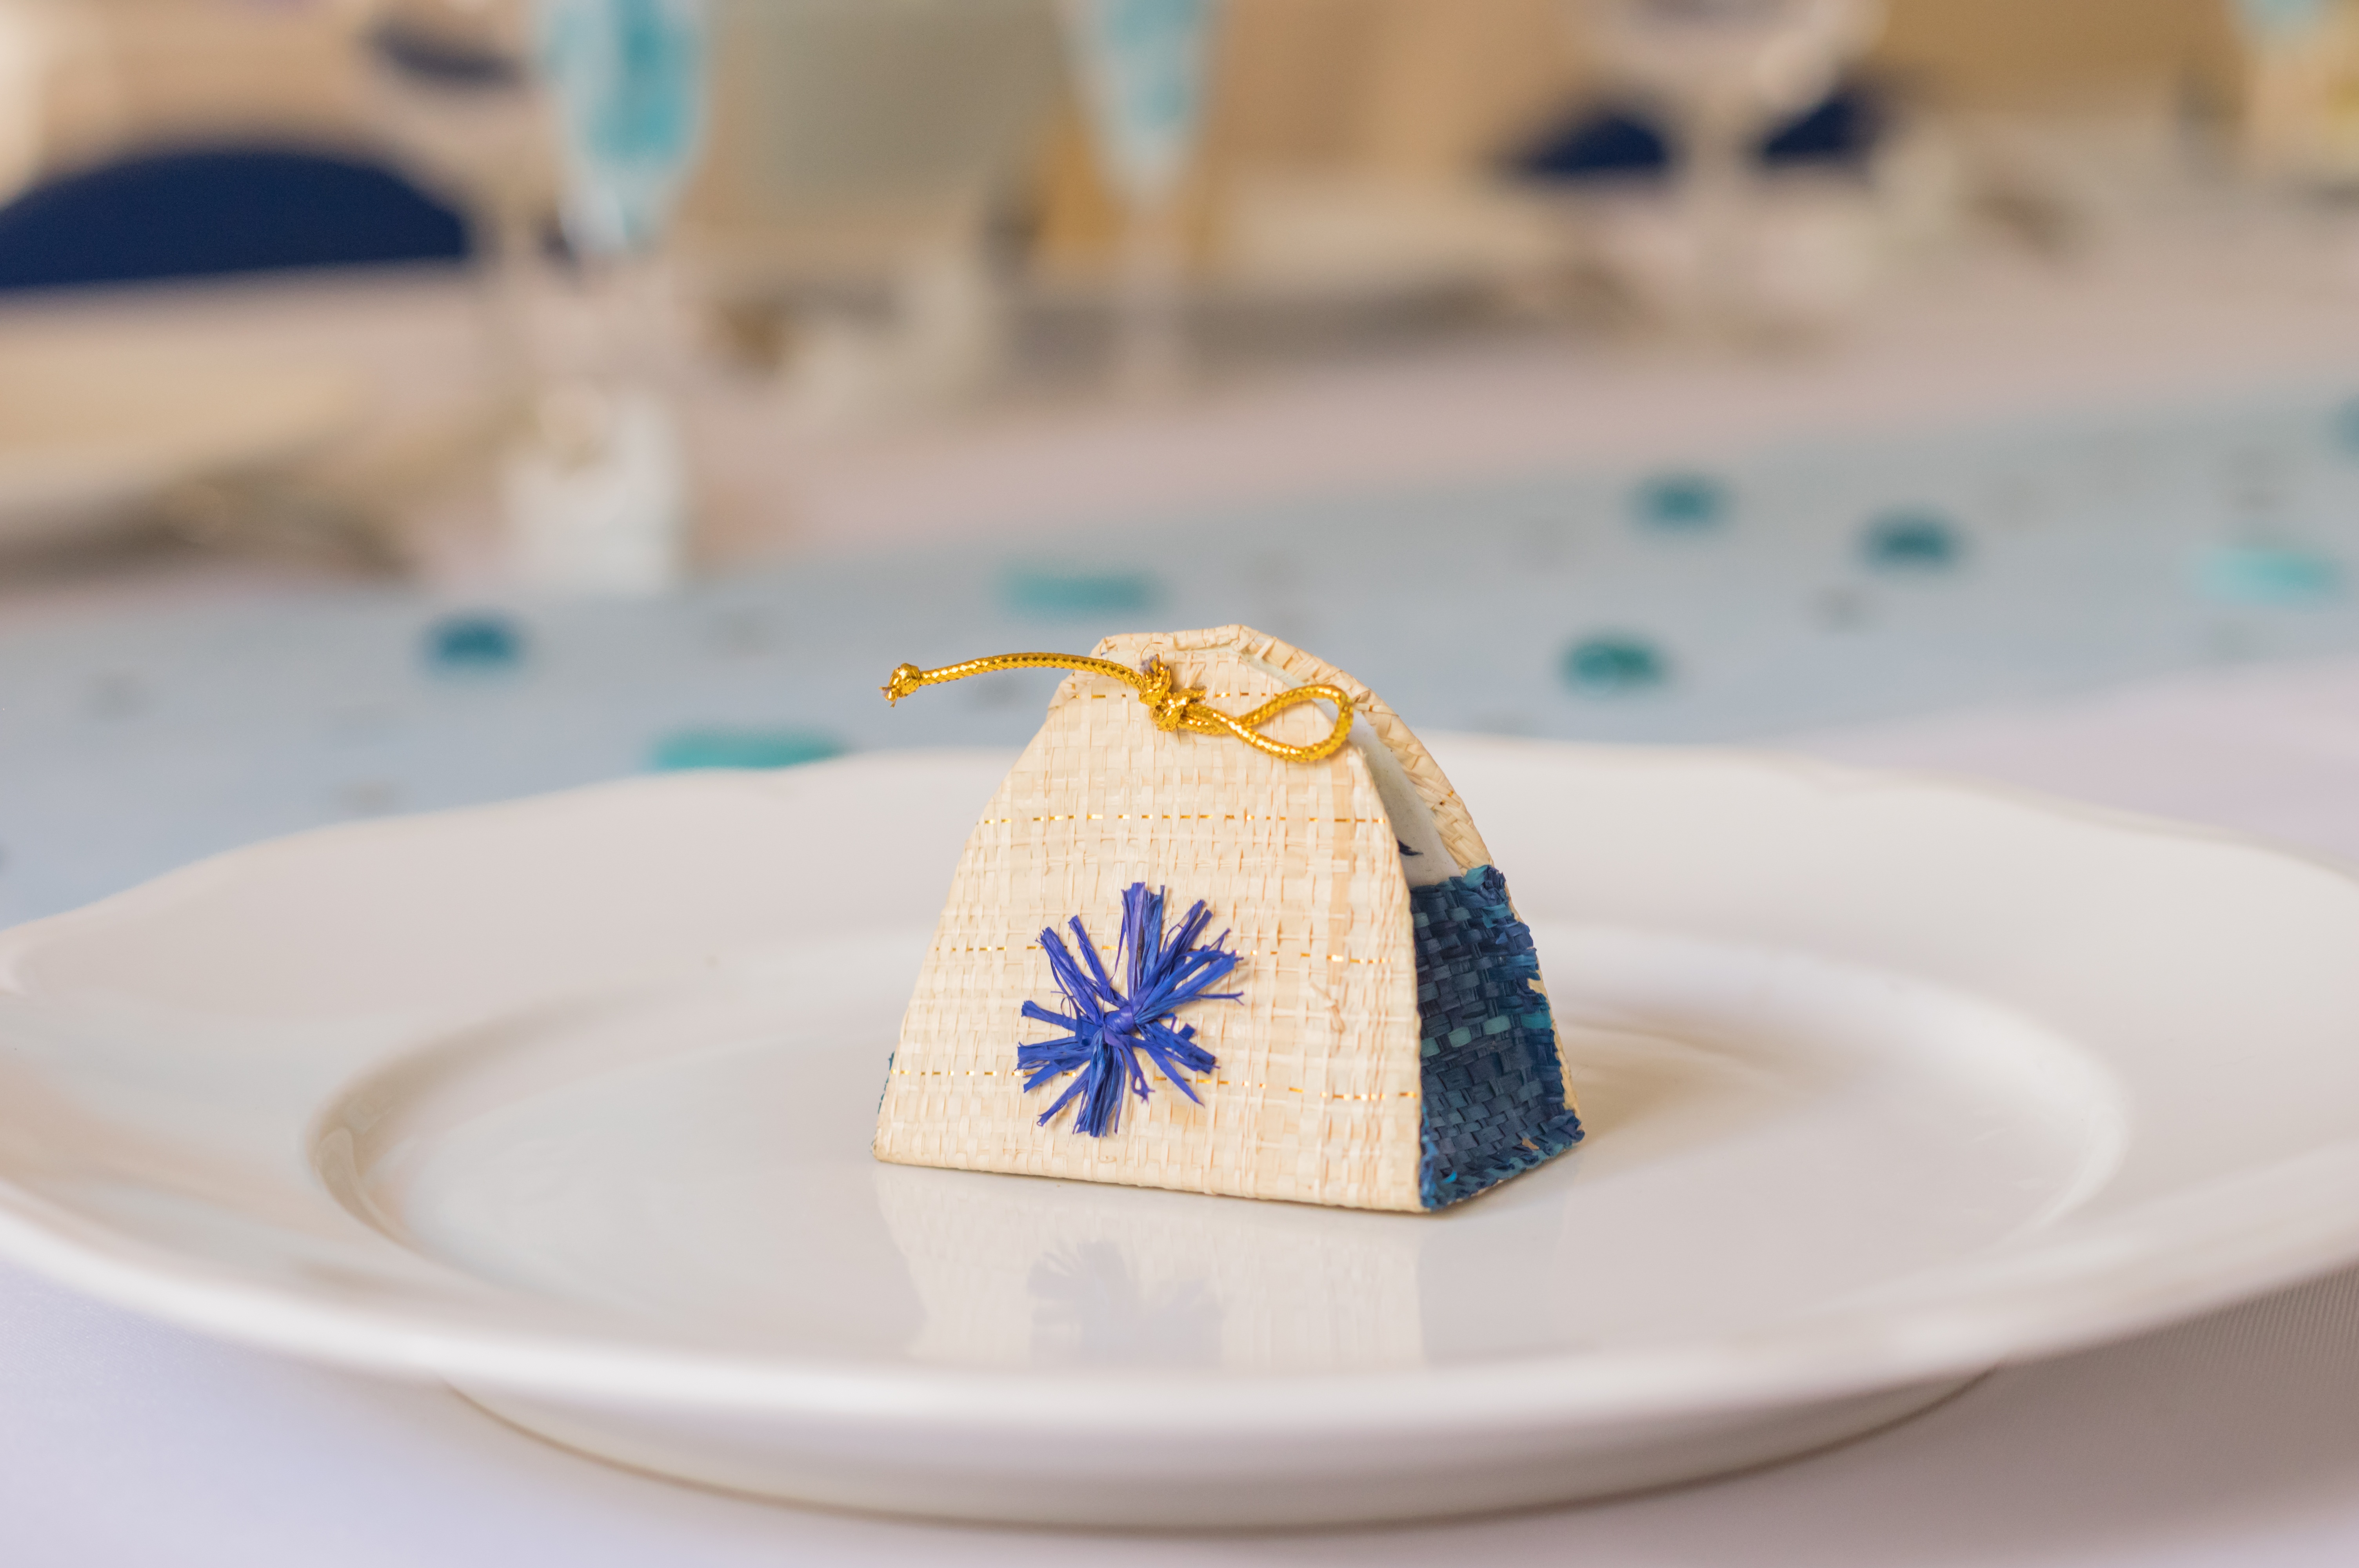
sweet, cute, celebration, food, plate, bag, blue, closeup, baking, dessert, cake, material, textile, art, icing, madagascar, candy, handmade, event, manufacture, bonbonniere, raphia, cake decorating